Sport in Tasmania

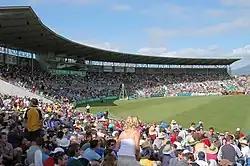
England vs Australia at Bellerive Oval in Hobart, 2005

Sport is a significant aspect of the culture on the island state of Tasmania, Australia. Outside general recreational activities such as walking, gym or bushwalking, the most popular sports in Tasmania are swimming, athletics/track and field, cycling/mountain biking, golf and Australian rules football.